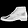
Label: Ankle boot